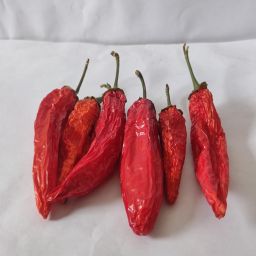
Crop: New Mexico Green Chile
Quality: Dried